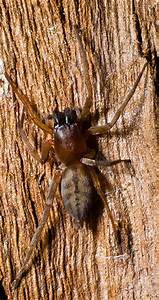
Label: spider